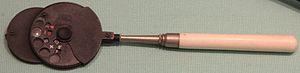
Ophtalmoscope à disques basculants de Pley. Manche en ivoire. Museum of Medical Instruments of the Hospital of Toulouse
L'ophtalmoscope est un appareil destiné à éclairer les milieux internes de l'œil, examen appelé ophtalmoscopie. La source lumineuse est située dans le manche de l'appareil. Il permet un examen en image droite.